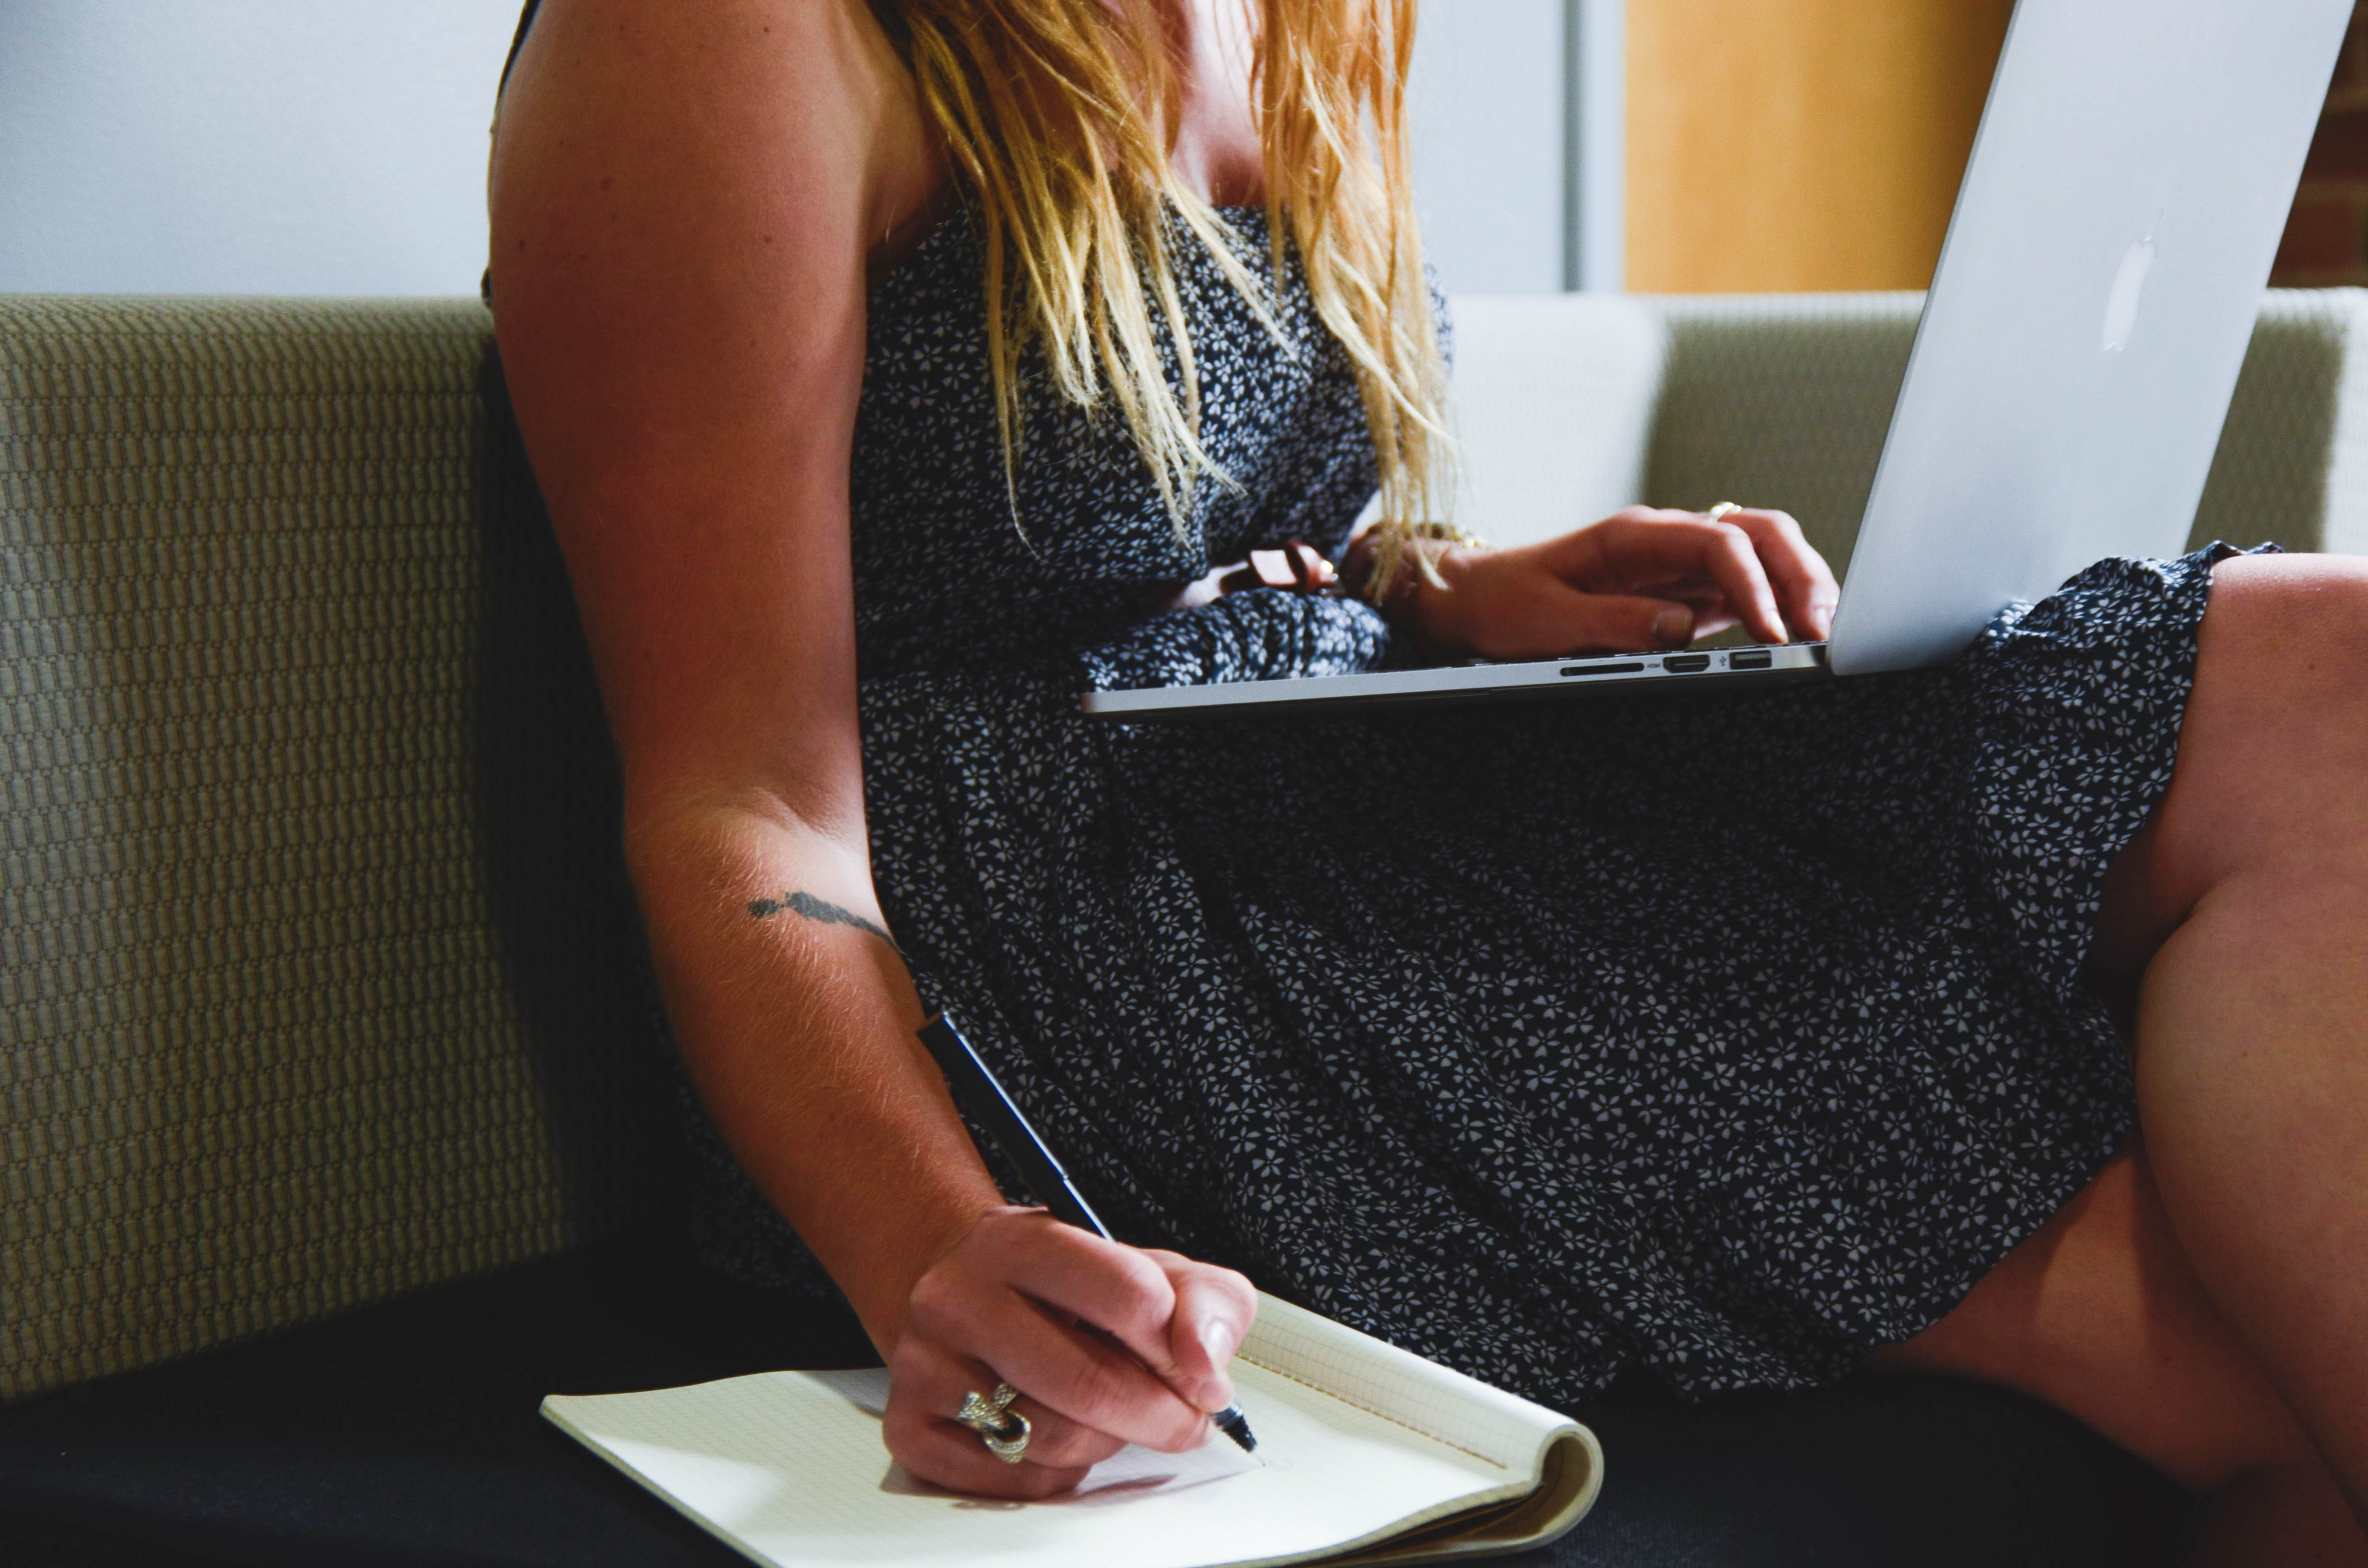
sitting, arm, hand, leg, blond, room, neck, finger, muscle, furniture, table